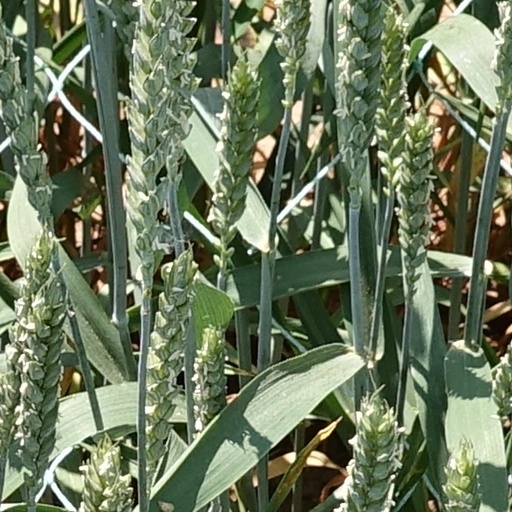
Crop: wheat